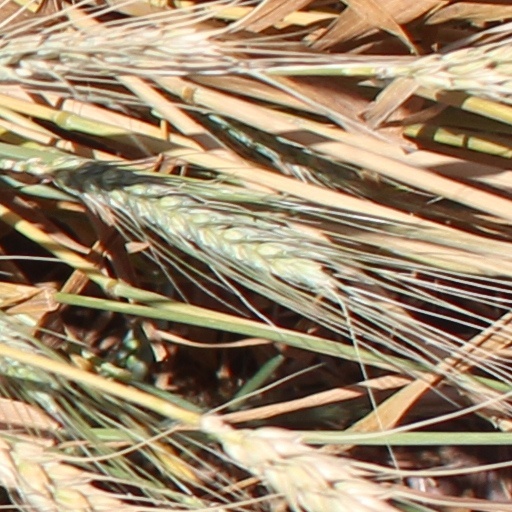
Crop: wheat